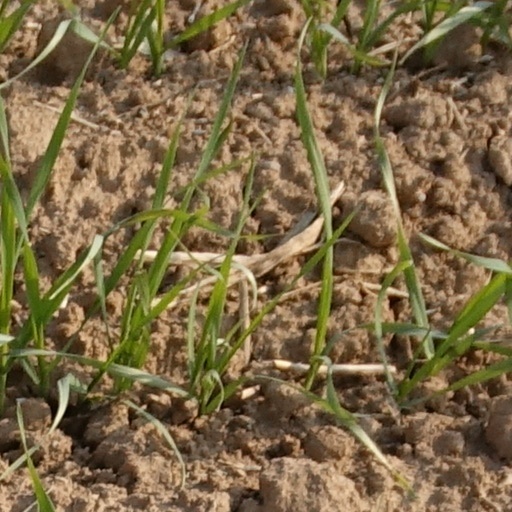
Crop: wheat